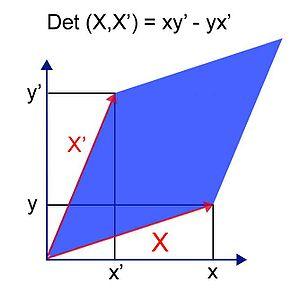
Image illustrant le déterminant de deux vecteurs, en fonction de la surface d'une aire.